Chuk Hang

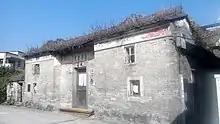
Lan Fong Study Hall in Chuk Hang.

Chuk Hang is a village in Pat Heung, Yuen Long District, Hong Kong.